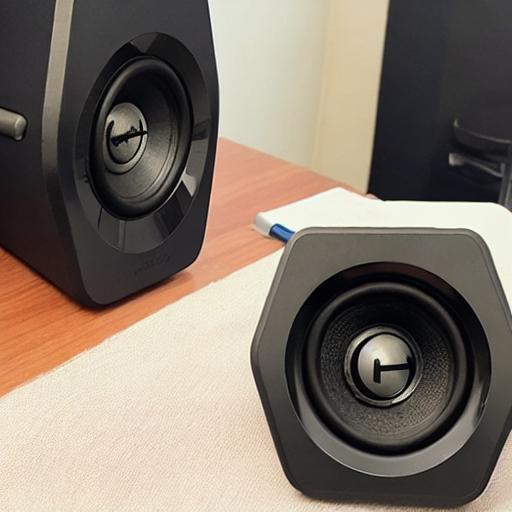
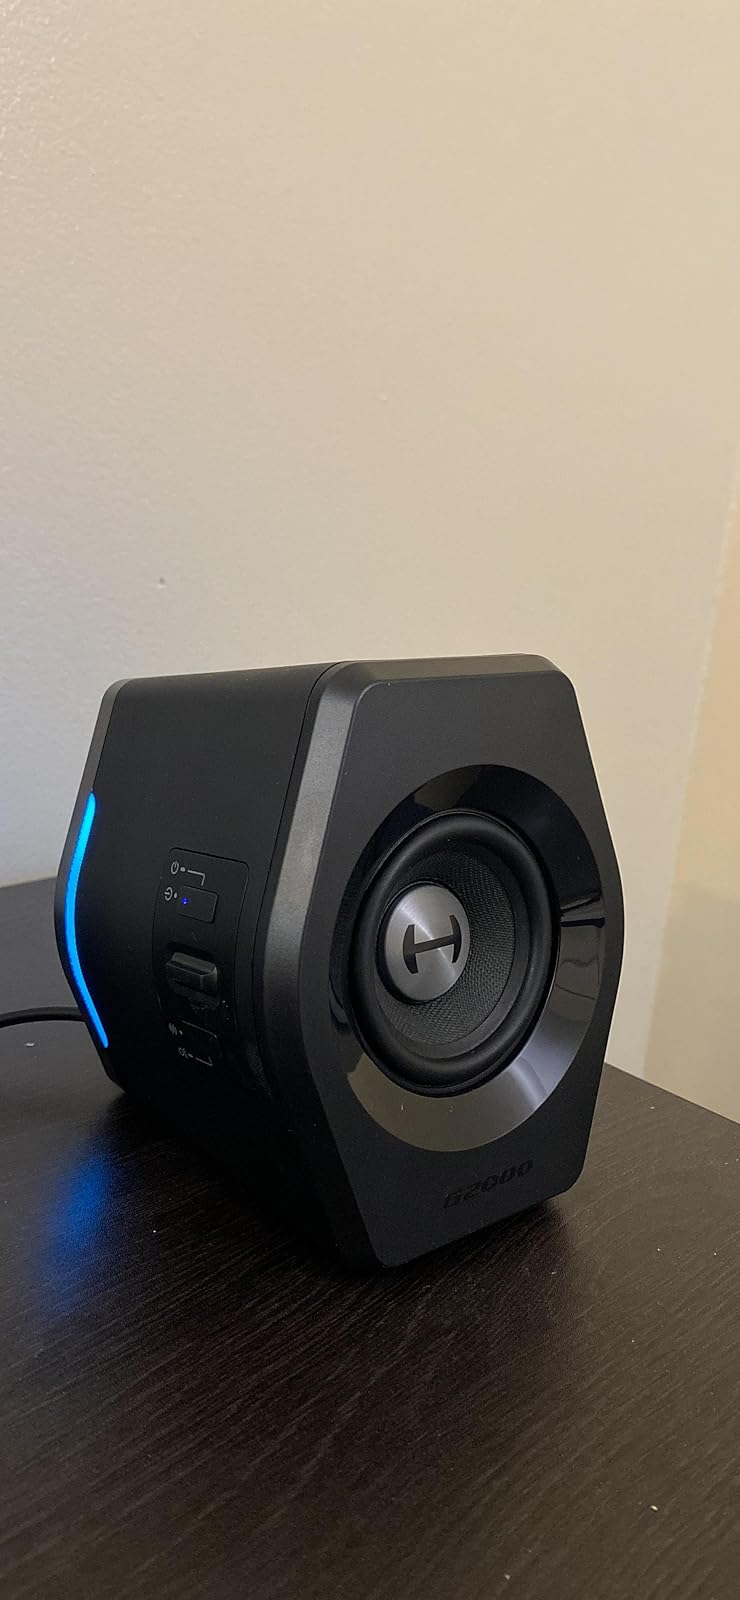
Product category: speaker
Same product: no